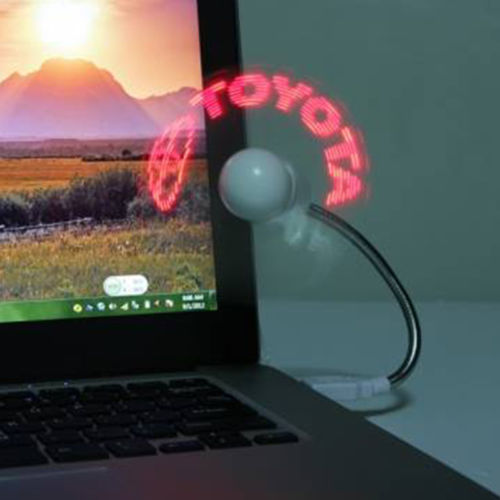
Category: fan